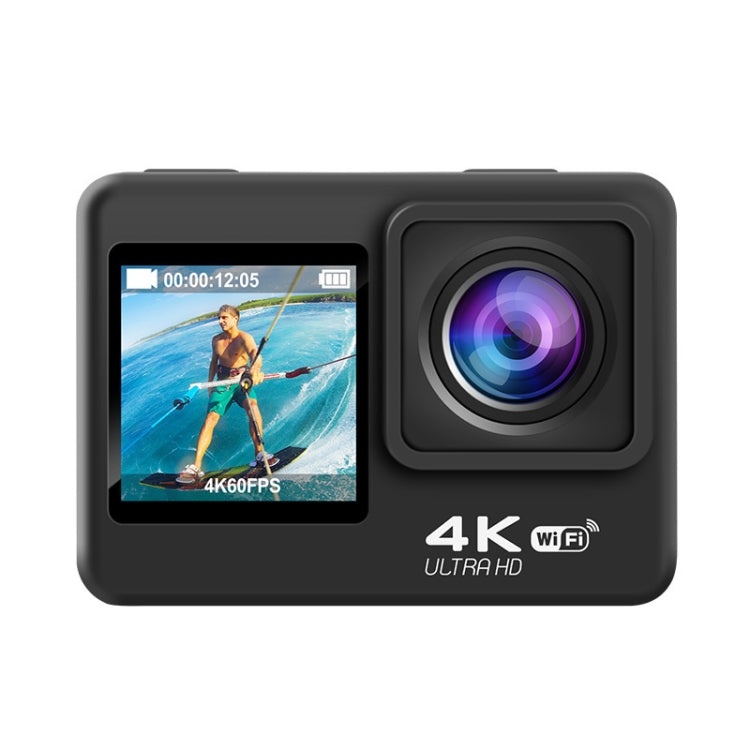
WIFI Color Dual-Screen HD 4K Anti-Shake Sports Camera with Wireless Remote Control
Experience the ultimate in action photography with our innovative sports camera. Capture every adrenaline-filled moment with stunning clarity and precision. Superior Image Stabilization: Support for 4K/60fps EIS ensures ultra-smooth footage, even during high-intensity activities. Wireless Control: Seamlessly manage your camera with the 2.4G wireless remote control. Effortless Connectivity: Connect to your smartphone via WIFI for instant sharing and convenient remote operation. Flexible Shooting Modes: Choose from a variety of shooting modes to suit your adventure, including time-lapse, slow motion, and more. Crystal-Clear Display: Enjoy a vibrant 2.0 inch IPS HD screen for easy viewing and navigation. Durable and Waterproof: Designed to withstand outdoor conditions, this camera is perfect for extreme sports, diving, cycling, and more. Extended Battery Life: With a 900mAh polymer lithium battery, you can capture the action for up to 90 minutes. Wide-Angle Lens: The 170° wide-angle 6 glass lens ensures expansive and immersive footage. High-Quality Resolution: Shoot in stunning 4K (3840*2160) 30fps, 2.7K (2688*1520) 30fps, and other impressive video and photo resolutions. Expandable Storage: Utilize a Micro SD card (up to 128GB) for ample storage space. Multi-Language Support: Choose from multiple language options for added convenience. Unleash your adventurous spirit and capture every thrilling moment with the WIFI Color Dual-Screen HD 4K Anti-Shake Video Outdoor Waterproof Sports Camera(AT-Q60AR).
Brand: Farigh
Category: Cameras & Optics > Cameras > Video Cameras